Antonio López de Santa Anna

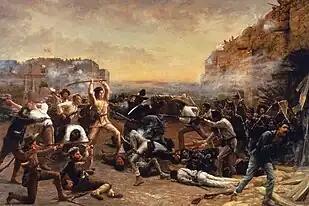
Fall of the Alamo to Santa Anna's forces, 6 March 1836

For conservatives, the liberal reform of Gómez Farías was radical and threatened the power of the elites. Santa Anna's actions in allowing this first reform (followed by a more sweeping one in 1855) might have been a test case for liberalism. At this point, Santa Anna was a liberal; by giving the moderate Gómez Farías responsibility for the reforms, he could have plausible deniability and closely monitor the reaction to a comprehensive attack on the special privileges of the army and the church, as well as confiscation of church wealth, enacted by Congress.